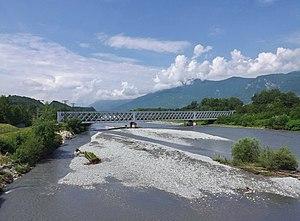
Vue du pont ferroviaire de la ligne de la Maurienne (de Culoz à l'Italie via Chambéry) traversant l'Isère en Savoie.
La ligne de Culoz à Modane (frontière), aussi surnommée ligne de la Maurienne en raison de la région géographique traversée, est une ligne ferroviaire française en région Rhône-Alpes à double voie et à écartement standard. Elle relie Culoz sur l'axe Lyon - Genève à Modane et à l'Italie, par la vallée savoyarde de la Maurienne. C'est un axe majeur assurant la liaison entre la France et l'Italie aussi bien pour les voyageurs que pour les marchandises.
La géographie de la Savoie correspond à l'étude et la description du territoire du département français de la Savoie, situé dans la région Auvergne-Rhône-Alpes.